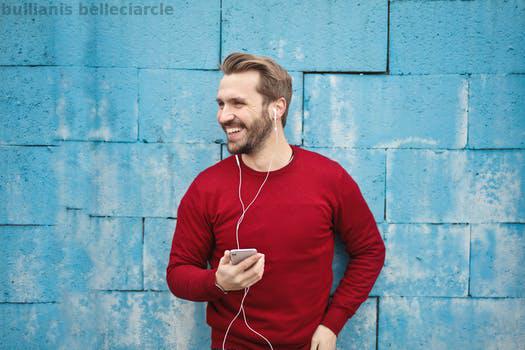
Label: Watermark